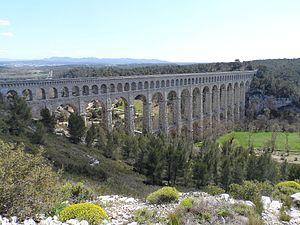
Aqueduc de Roquefavour (Bouches-du-Rhône)
Le canal de Marseille est la principale source d'approvisionnement en eau potable de la ville de Marseille. D'une longueur de 80 kilomètres pour sa partie principale, il dessert l'intégralité des quartiers marseillais. Il a été construit au milieu du XIXᵉ siècle en une quinzaine d'années sous la direction de l'ingénieur Franz Mayor de Montricher, amenant les eaux de la Durance dans la ville depuis le 8 juillet 1849. Il représente une réalisation marquante de l'ingénierie du XIXᵉ siècle en cumulant de très nombreuses infrastructures, ponts, tunnels, réservoirs, etc.